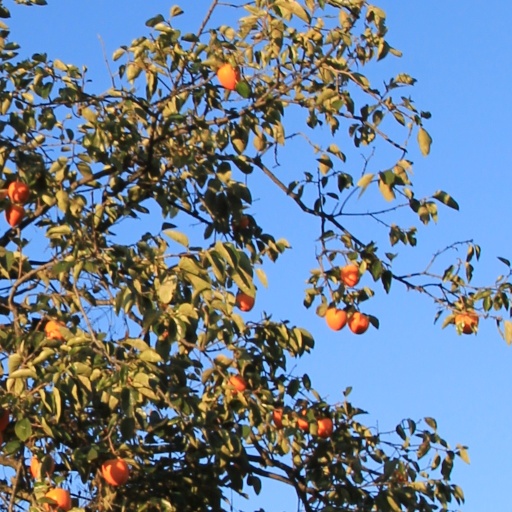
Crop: grape